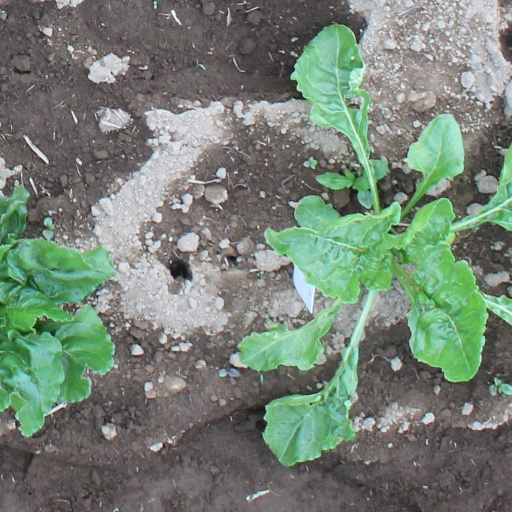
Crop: sugar beet